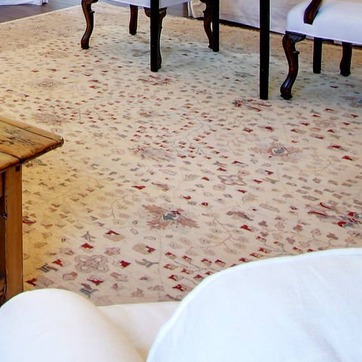
Material: carpet